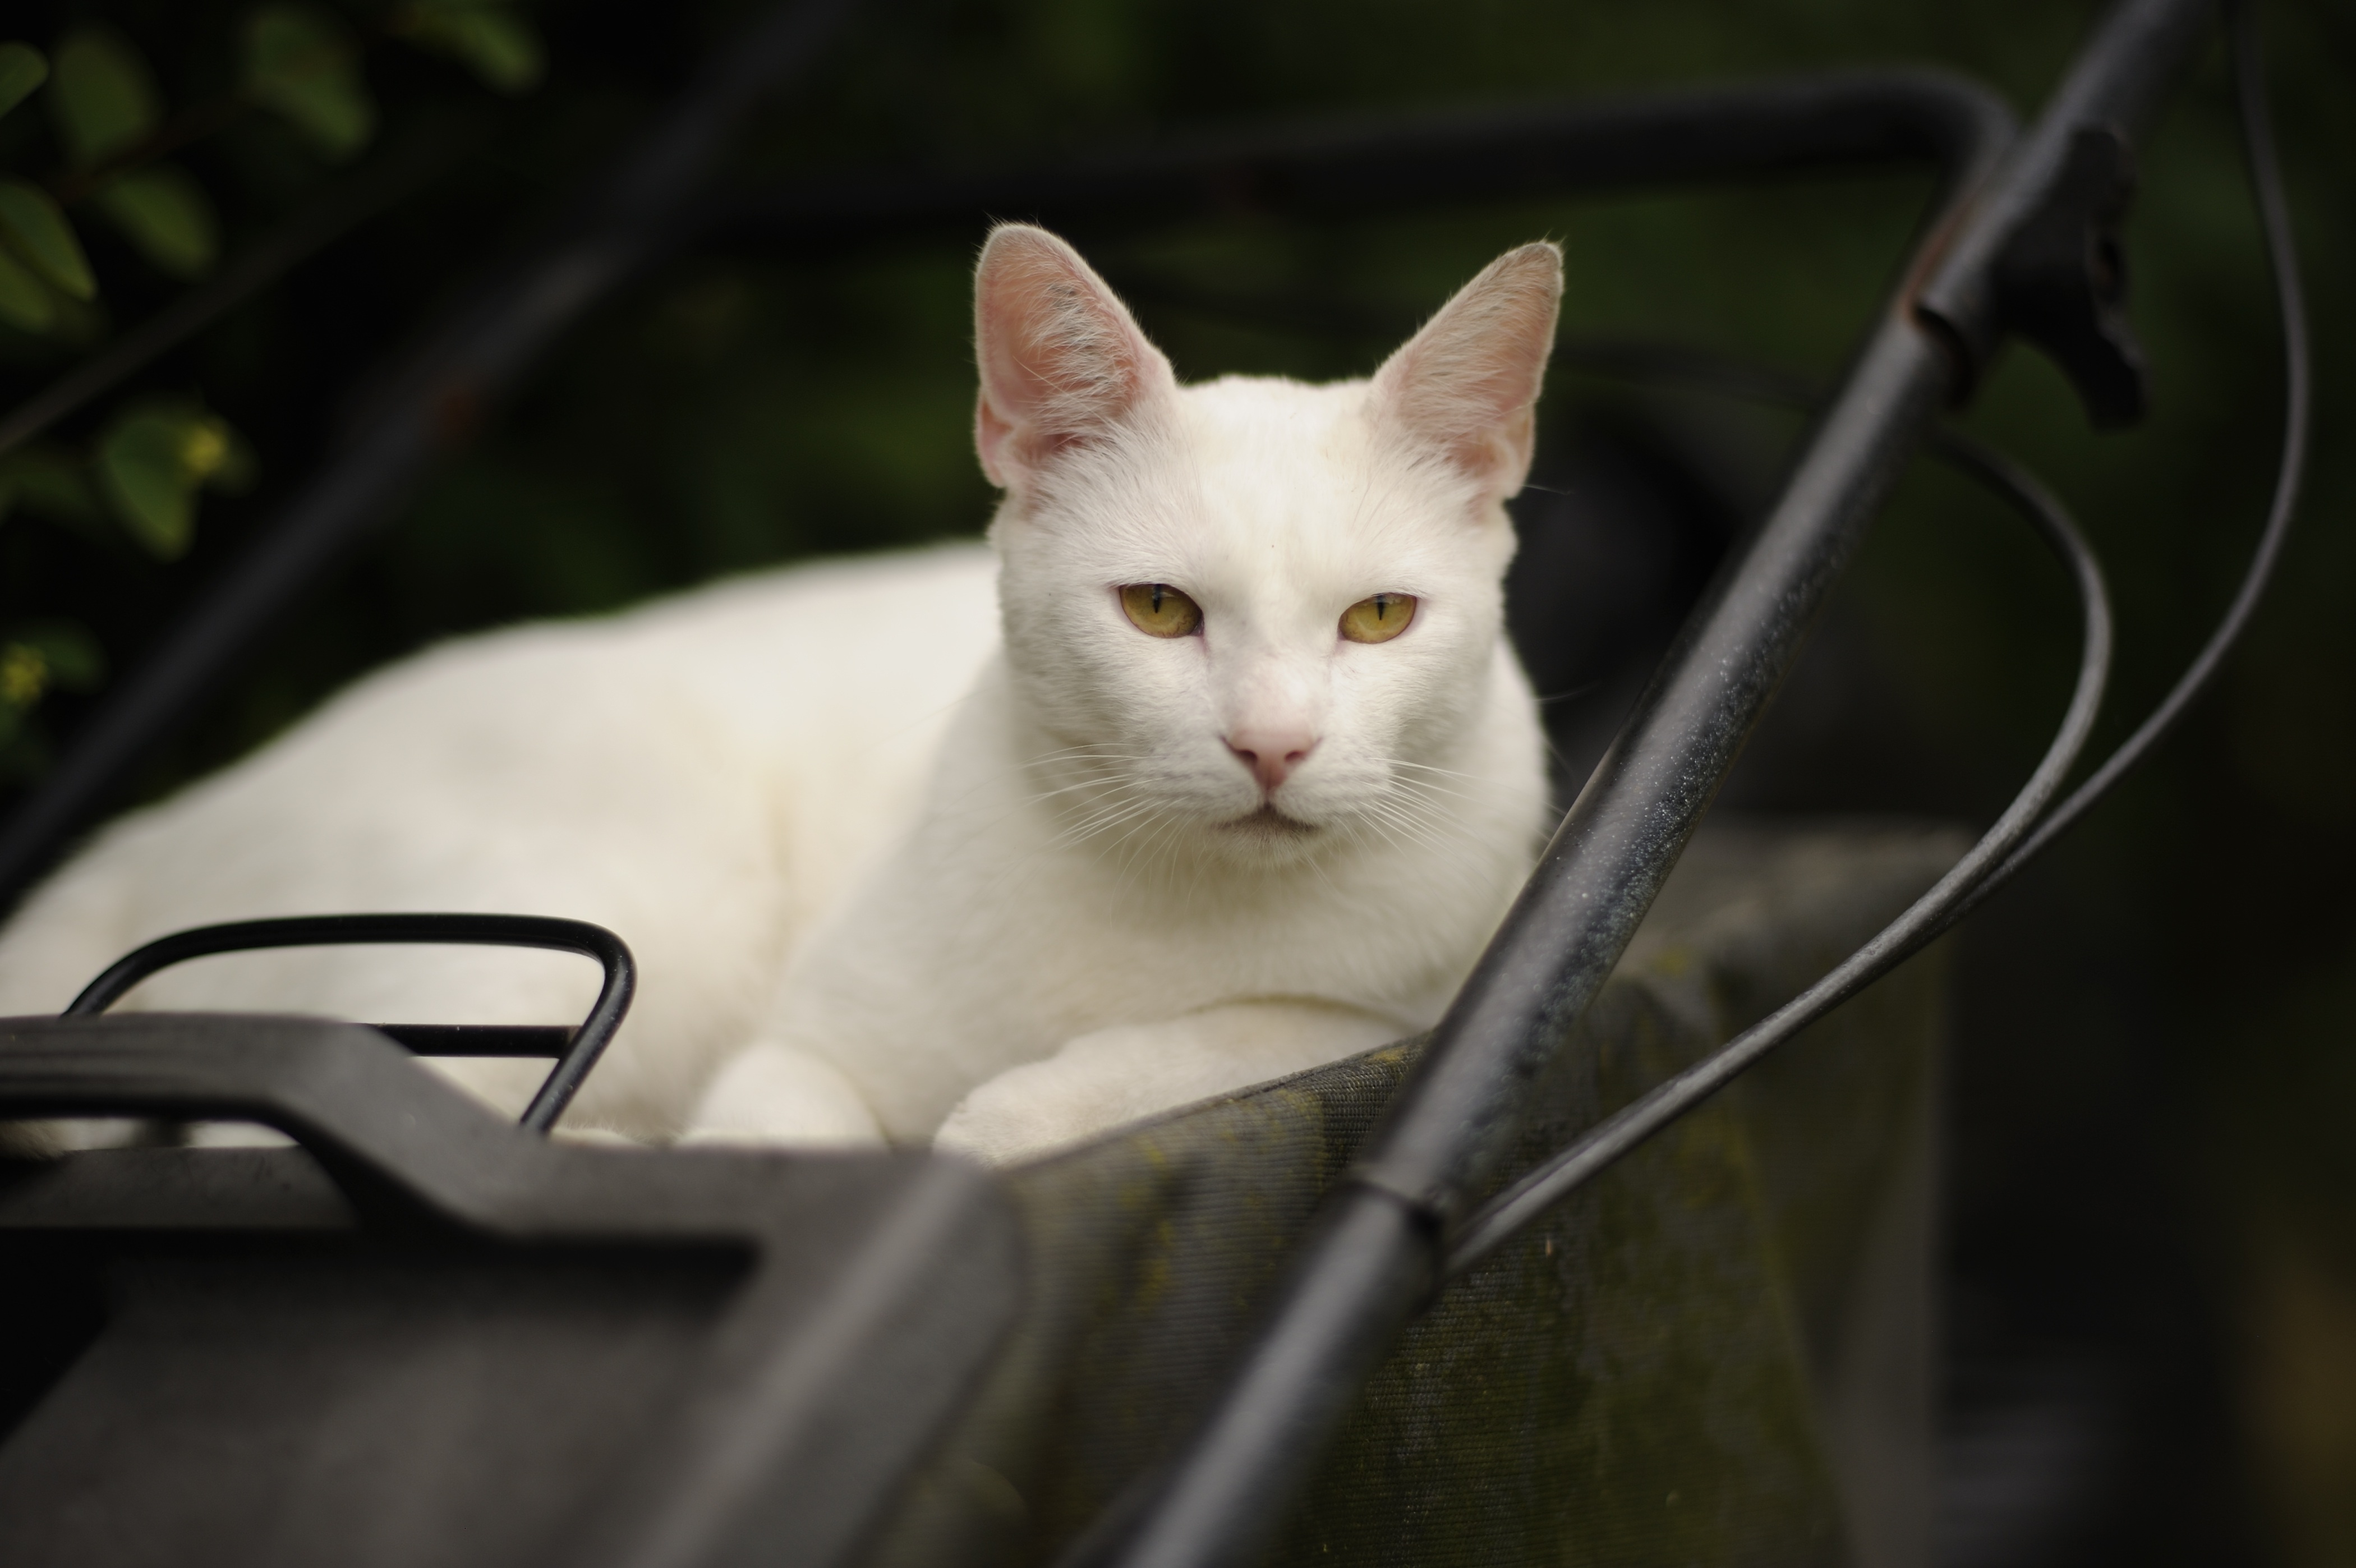
white, pet, cat, mammal, fauna, whiskers, vertebrate, animal portrait, yellow eyes, small to medium sized cats, cat like mammal, domestic short haired cat